Brachycrus

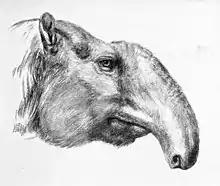
Life restoration of "Brachycrus laticeps"

The long creature resembled its bigger, earlier relative "Merycoidodon", but was more specialized. "Brachycrus" had jaws which were short, and because the nostrils were placed far to the back, the creature is presumed to have had a tapir-like proboscis.